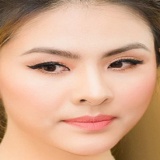
diễn viên Vân Trang